Princess Charlotte of Saxe-Meiningen

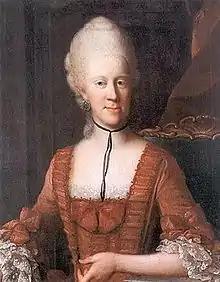
Portrait by Johann Ernst Heinsius

Princess Charlotte of Saxe-Meiningen (11 September 1751, Frankfurt am Main, Free Imperial City of Frankfurt, Holy Roman Empire – 25 April 1827, Genoa, Kingdom of Sardinia) was a member of the House of Saxe-Meiningen and a Princess of Saxe-Meiningen by birth and a member of the House of Saxe-Gotha-Altenburg and Duchess consort of Saxe-Gotha-Altenburg through her marriage to Ernest II, Duke of Saxe-Gotha-Altenburg.